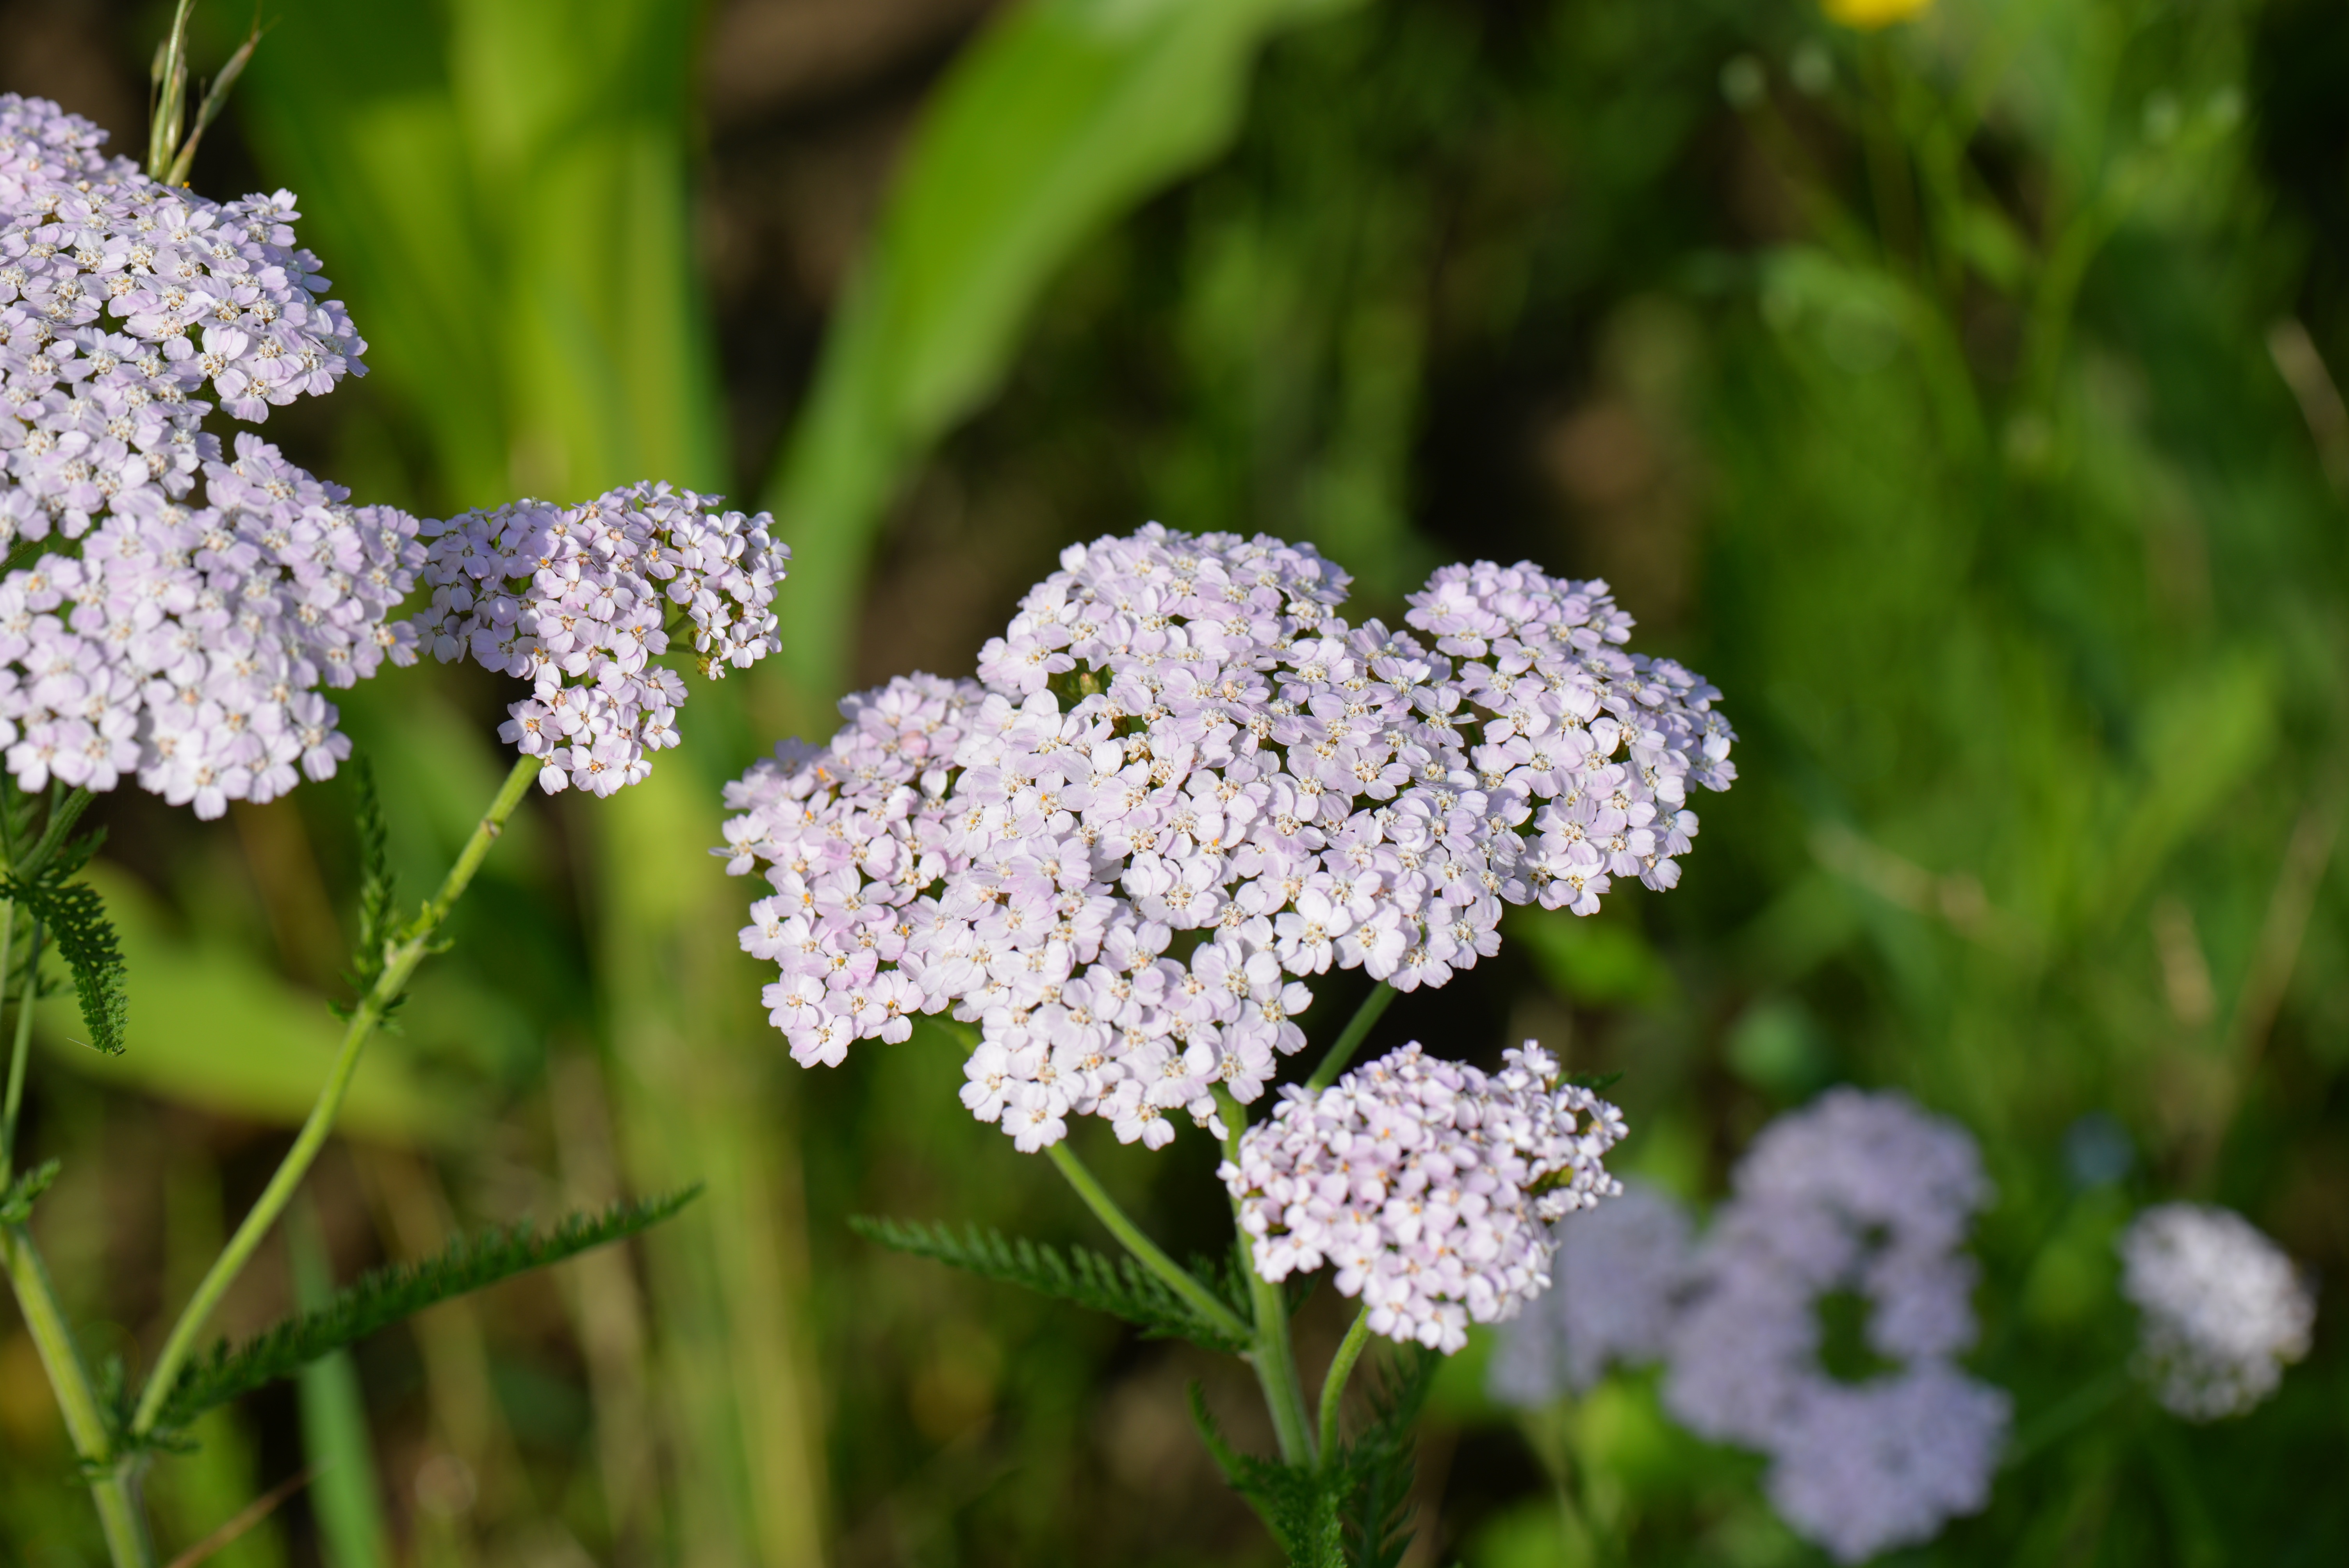
nature, blossom, plant, meadow, flower, summer, herb, botany, pink, flora, wildflower, yarrow, macro photography, anthriscus, flowering plant, cow parsley, sharp sheaves, land plant, apiales